Mark Hanna

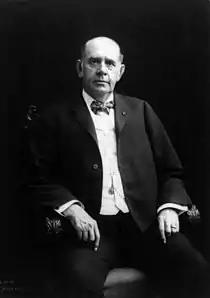
A photo of Senator Hanna taken roughly a year before his death.

McKinley's death left Hanna devastated both personally and politically. Although the two had not been allies, the new president, Roosevelt, reached out to Hanna, hoping to secure his influence in the Senate. Hanna indicated that he was willing to come to terms with Roosevelt on two conditions: that Roosevelt carry out McKinley's political agenda, and that the President cease from his habit of calling Hanna "old man", something which greatly annoyed the senator. Hanna warned Roosevelt, "If you don't, I'll call you Teddy." Roosevelt, who despised his nickname, agreed to both terms, though he imperfectly carried out the second condition.